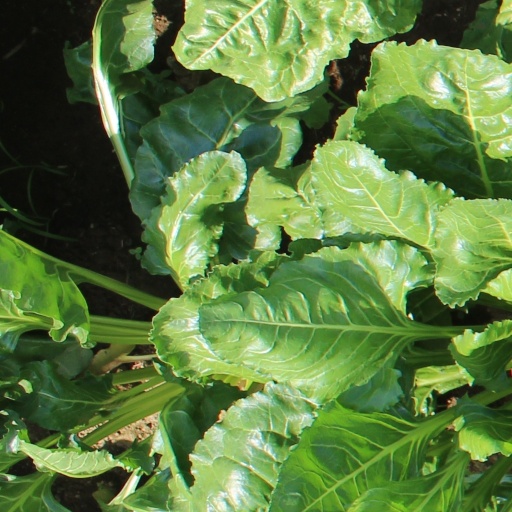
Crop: sugar beet